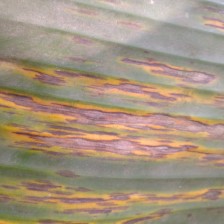
Label: sigatoka